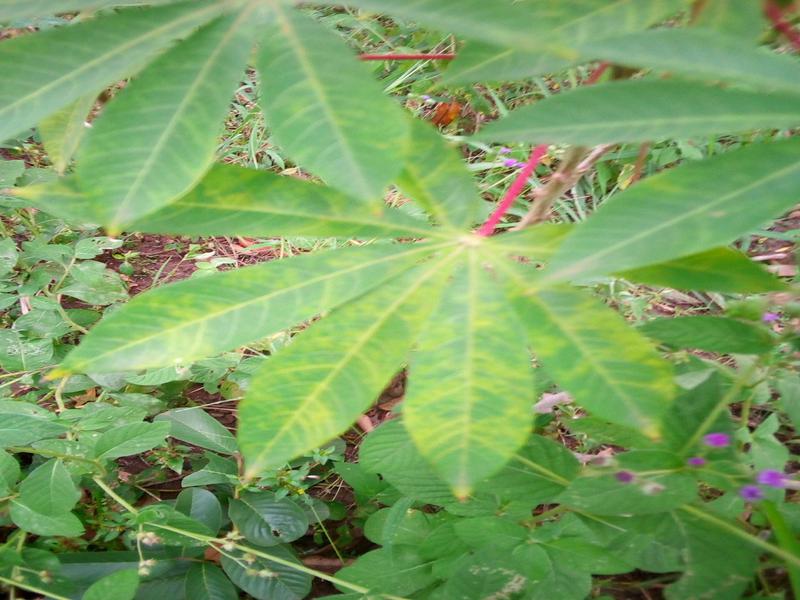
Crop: cassava
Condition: brown_streak_disease